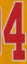
Number: 4